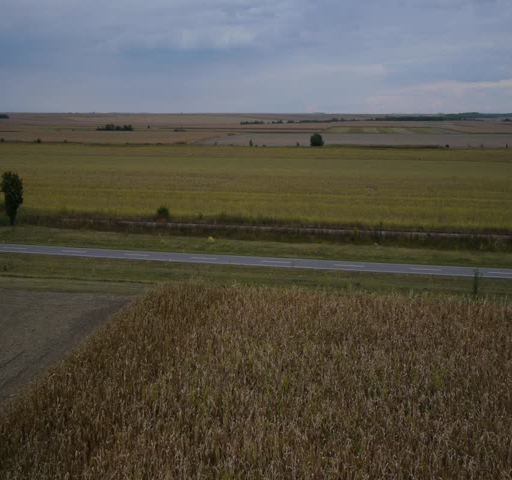
aerial view of the highway between agricultural fields